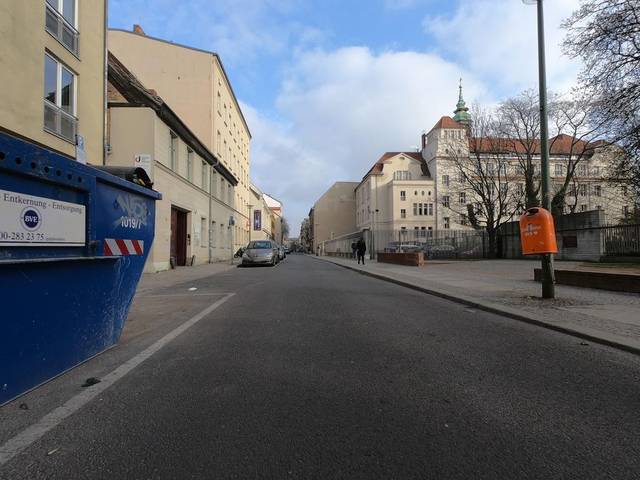
Region: Germany
Coordinates: 52.524, 13.399